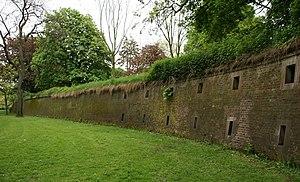
Biesland est un quartier la commune de Maastricht, dans la province du Limbourg néerlandais.